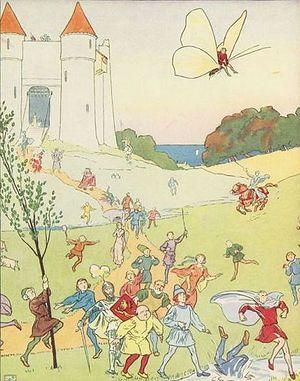
Tom Pouce est un héros du folklore britannique.